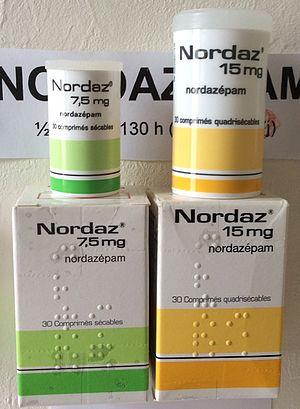
Boites de Nordaz 7,5 mg et 15 mg (nordazépam)
Le nordazépam ou N-desméthyldiazépam est une substance chimique de la famille des benzodiazépines notamment commercialisée sous le nom de Nordaz par les laboratoires Bouchara Recordati.